2010 PapaJohns.com Bowl

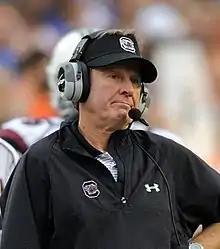
South Carolina head coach Steve Spurrier apologized for his team's performance in the 2010 PapaJohns.com Bowl.

Less than two minutes into the fourth quarter, UConn struck again. On his fifth run of the quarter, Dixon rushed into the end zone from ten yards out, giving Connecticut a 20–0 lead and effectively putting the game away as South Carolina would need three scores to take the lead. The two teams exchanged three-and-outs before South Carolina began a drive that penetrated Connecticut territory; however, South Carolina was soon pushed back to its 47-yard-line. On 4th-and-19, Garcia threw a deep pass that was intercepted by safety Robert Vaughn on the UConn 7-yard line.